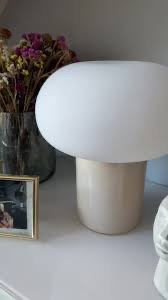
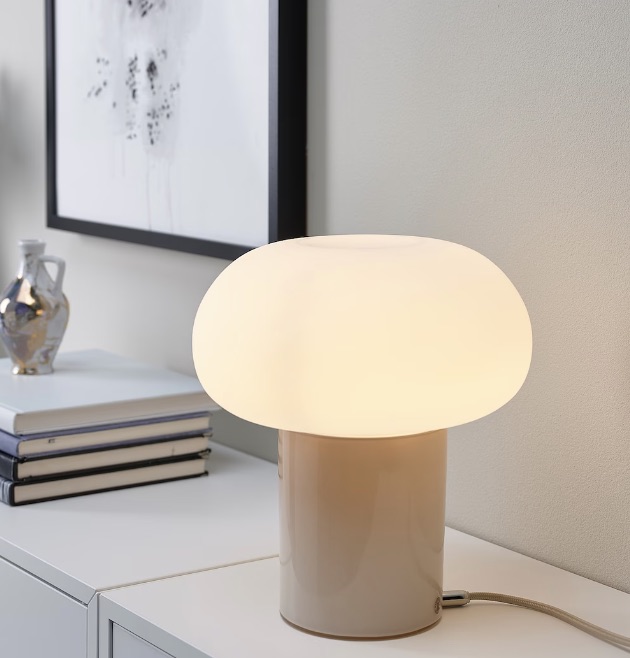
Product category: misc
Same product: yes